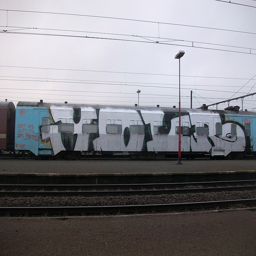
A train car covered in lots of graffiti near a light pole.
Graffiti message as a mural on a train that is sitting on the tracks.
Train on a track with lots of graffiti.
A subway car thats parked with a lot of graffiti on it.
A graffiti train is parked at a station.